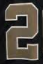
Number: 2